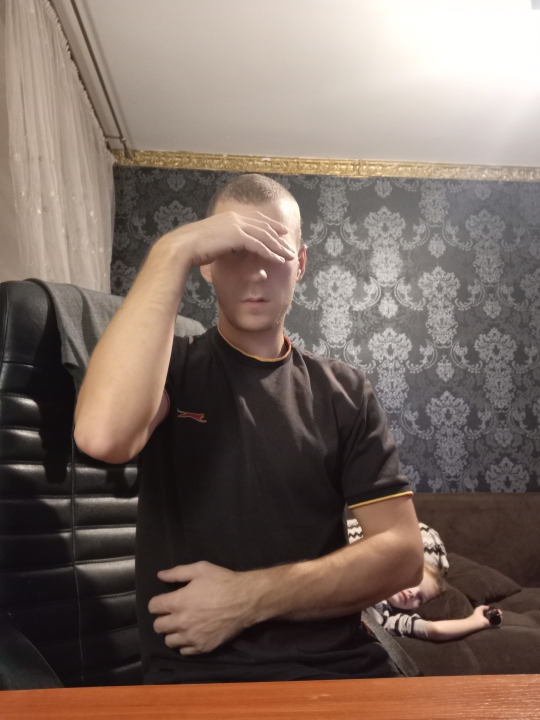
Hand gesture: no_gesture